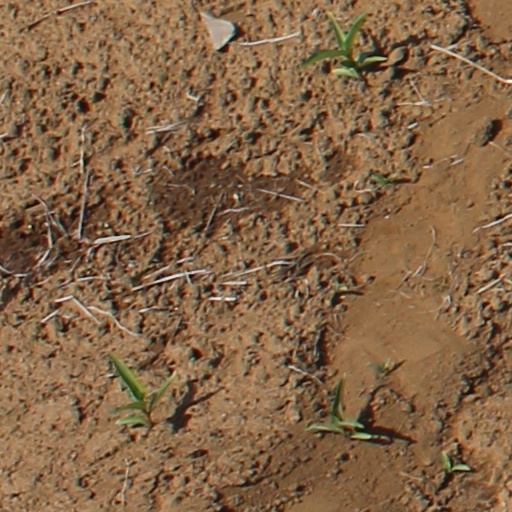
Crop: wheat